List of M Countdown Chart winners (2016)

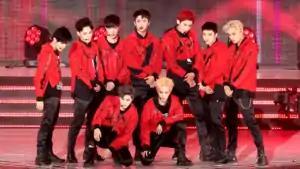
"Monster" by Exo "(above)" was the highest-scoring song of 2016 on M Countdown. It won first place on episode 480 with 10,988 points, and subsequently achieved a triple crown.

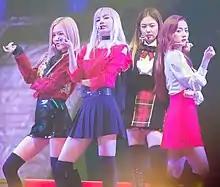
Blackpink ("above") won their first "M Countdown" trophy with their debut single "Whistle".

Songs were judged based on a combination of digital music sales (50%), album sales (15%), social media performance (official YouTube music video views and SNS buzz: 15%), popularity (global fan votes and age range preference: 10%), Mnet's broadcast score (10%), and a live SMS vote (10%) that took place during the show, for a total of 11,000 points.